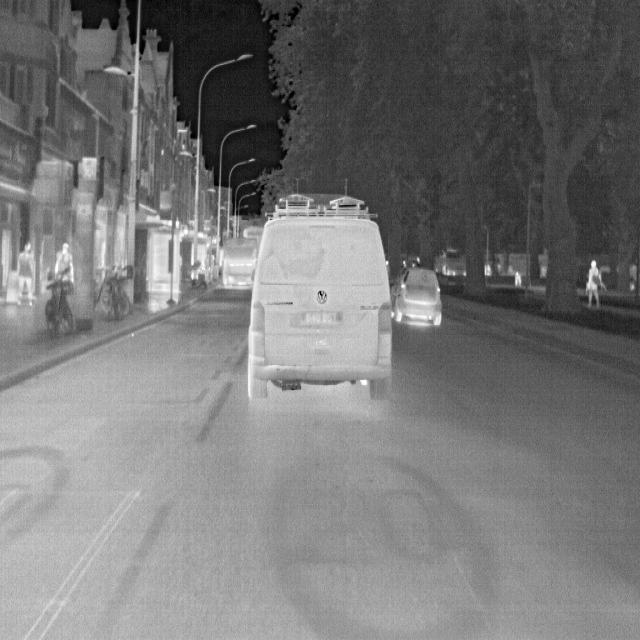
Detected objects:
label: person
label: person
label: person
label: person